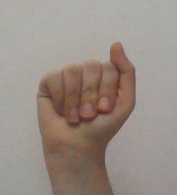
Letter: saad